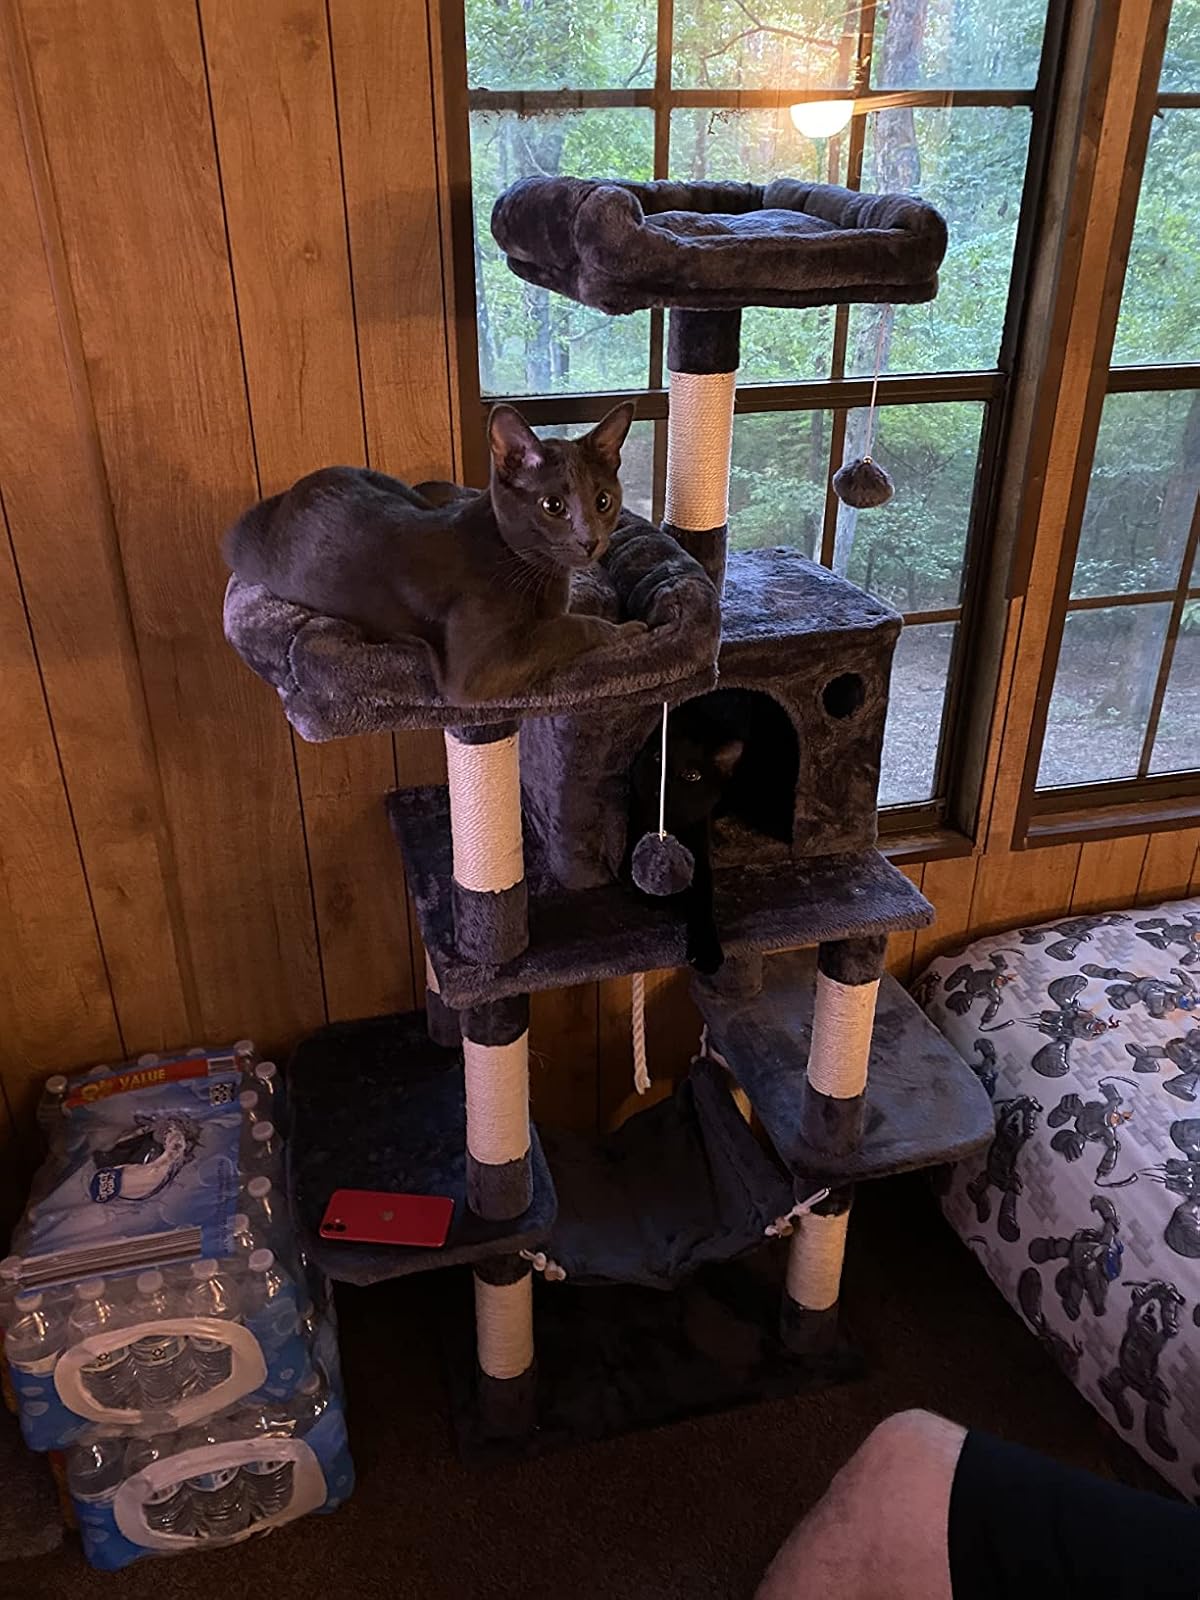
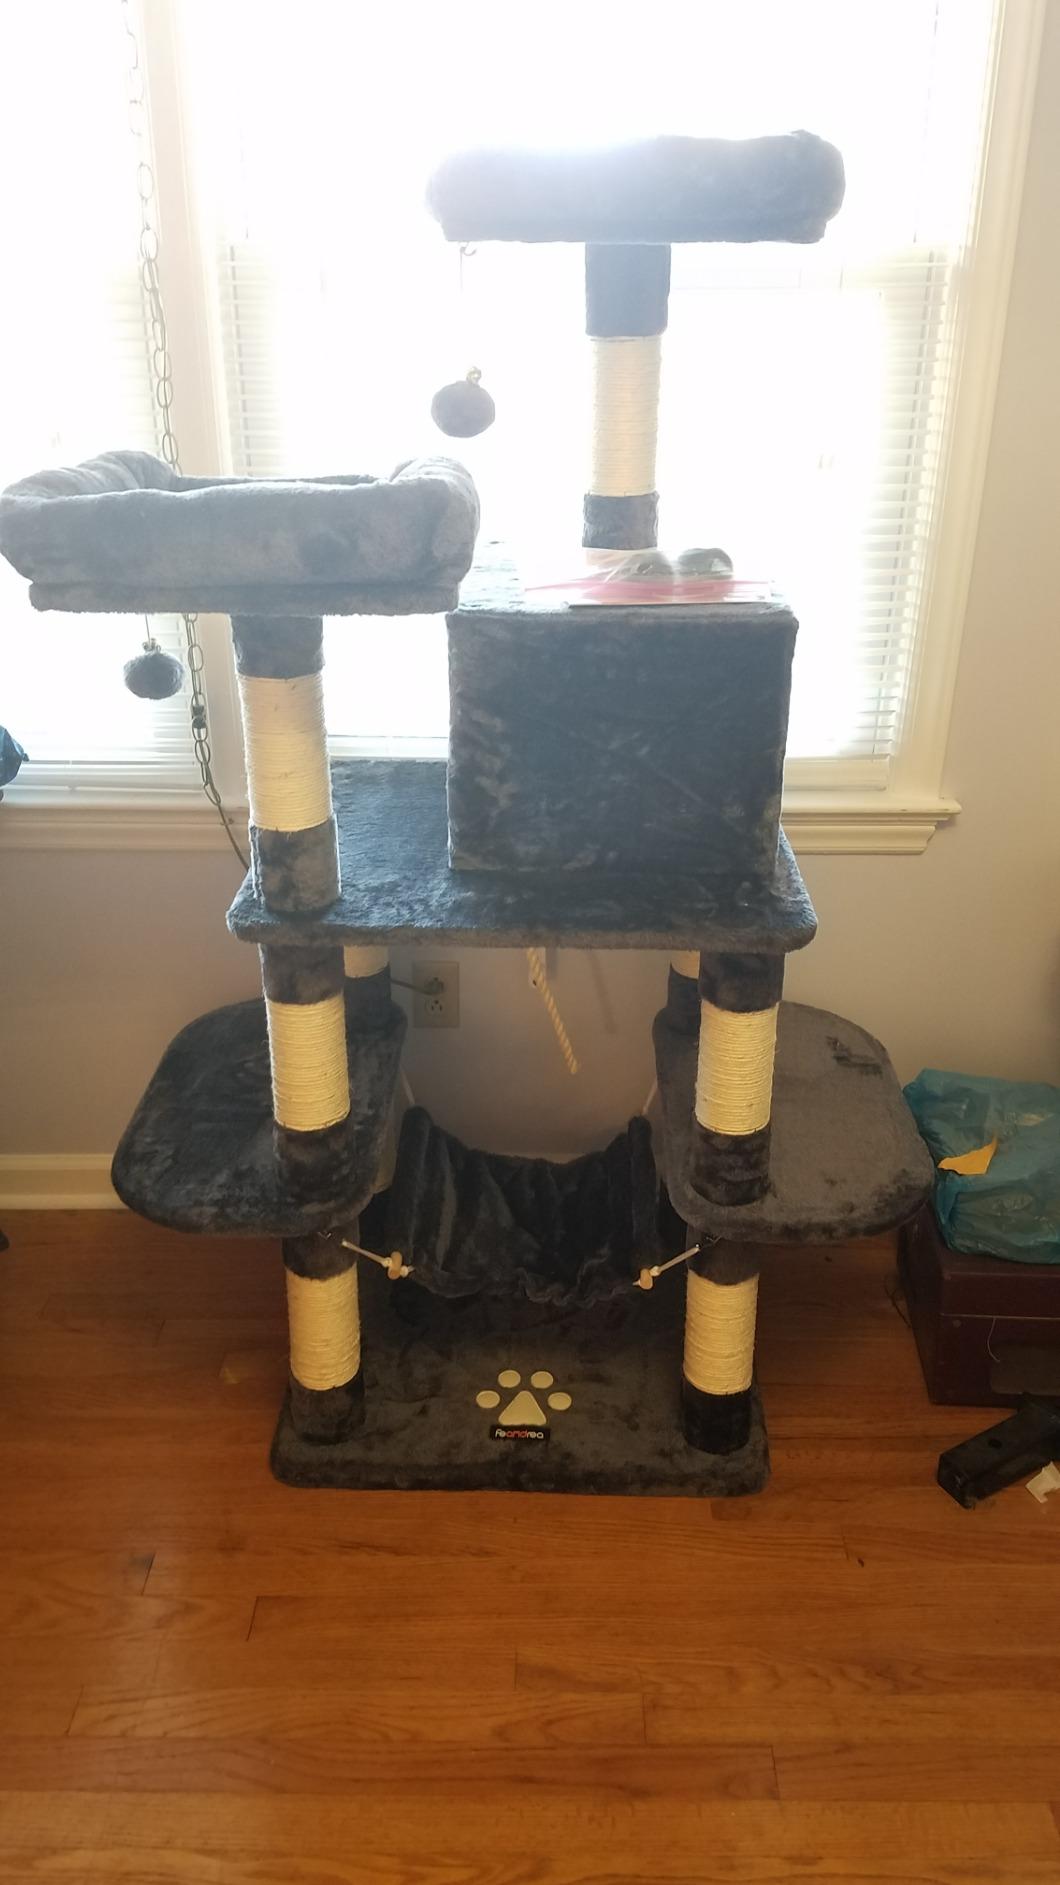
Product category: items_cat tree
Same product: yes